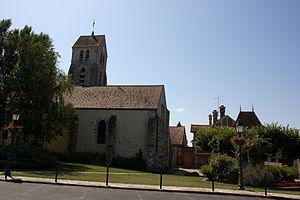
Soisy-sur-École est une commune française située à quarante-quatre kilomètres au sud-est de Paris dans le département de l'Essonne en région Île-de-France.
L'église Saint-Aignan de Soisy-sur-École est une église paroissiale catholique, dédiée à saint Aignan, située dans la commune française de Soisy-sur-École, dans le département de l'Essonne en région Île-de-France.
Le secteur pastoral de Milly-la-Forêt est une circonscription administrative de l'église catholique de France, subdivision du diocèse d'Évry-Corbeil-Essonnes.